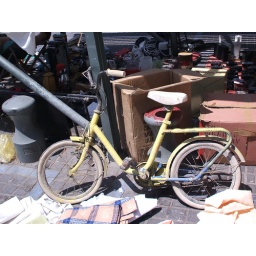
bike in jaffo at the flea market ~